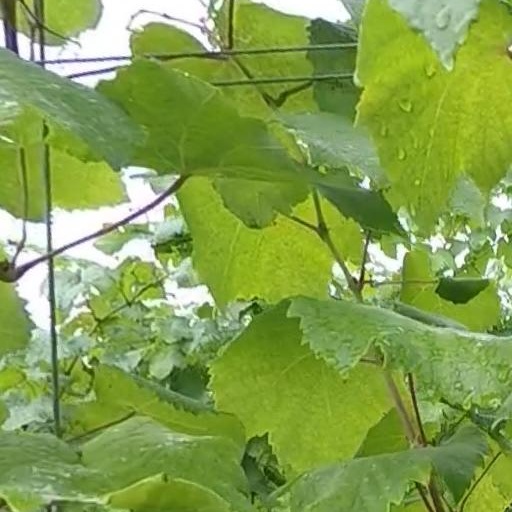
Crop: grape